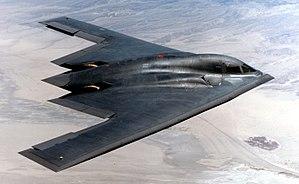
La crise des missiles nord-coréens de 2013, également dénommée parfois crise nord-coréenne de 2013 dans les médias, est une série de fortes tensions diplomatiques entre la Corée du Nord et la Corée du Sud, les États-Unis et le Japon qui trouve ses origines après le lancement par les Nord-Coréens du satellite Kwangmyŏngsŏng 3 numéro 2 le 12 décembre 2012 et l'essai nucléaire du 12 février 2013, largement condamnés par la communauté internationale et qui ont conduit le Conseil de sécurité des Nations unies à envisager et à prendre de nouvelles sanctions contre le gouvernement de la République populaire démocratique de Corée.
Le Northrop B-2 Spirit, également surnommé Stealth Bomber, est un bombardier de l'US Air Force développé par l'avionneur américain Northrop durant la guerre froide. Avion emblématique appartenant à la catégorie très restreinte des ailes volantes, le B-2 Spirit est l'un des plus célèbres avions furtifs existants. Présenté comme le plus performant au monde dans sa catégorie, il est propulsé par quatre turboréacteurs General Electric F118, d'une poussée unitaire de 77 kN, et dispose de deux soutes pouvant recevoir une charge maximale théorique d'environ 35 tonnes de bombes et missiles divers.